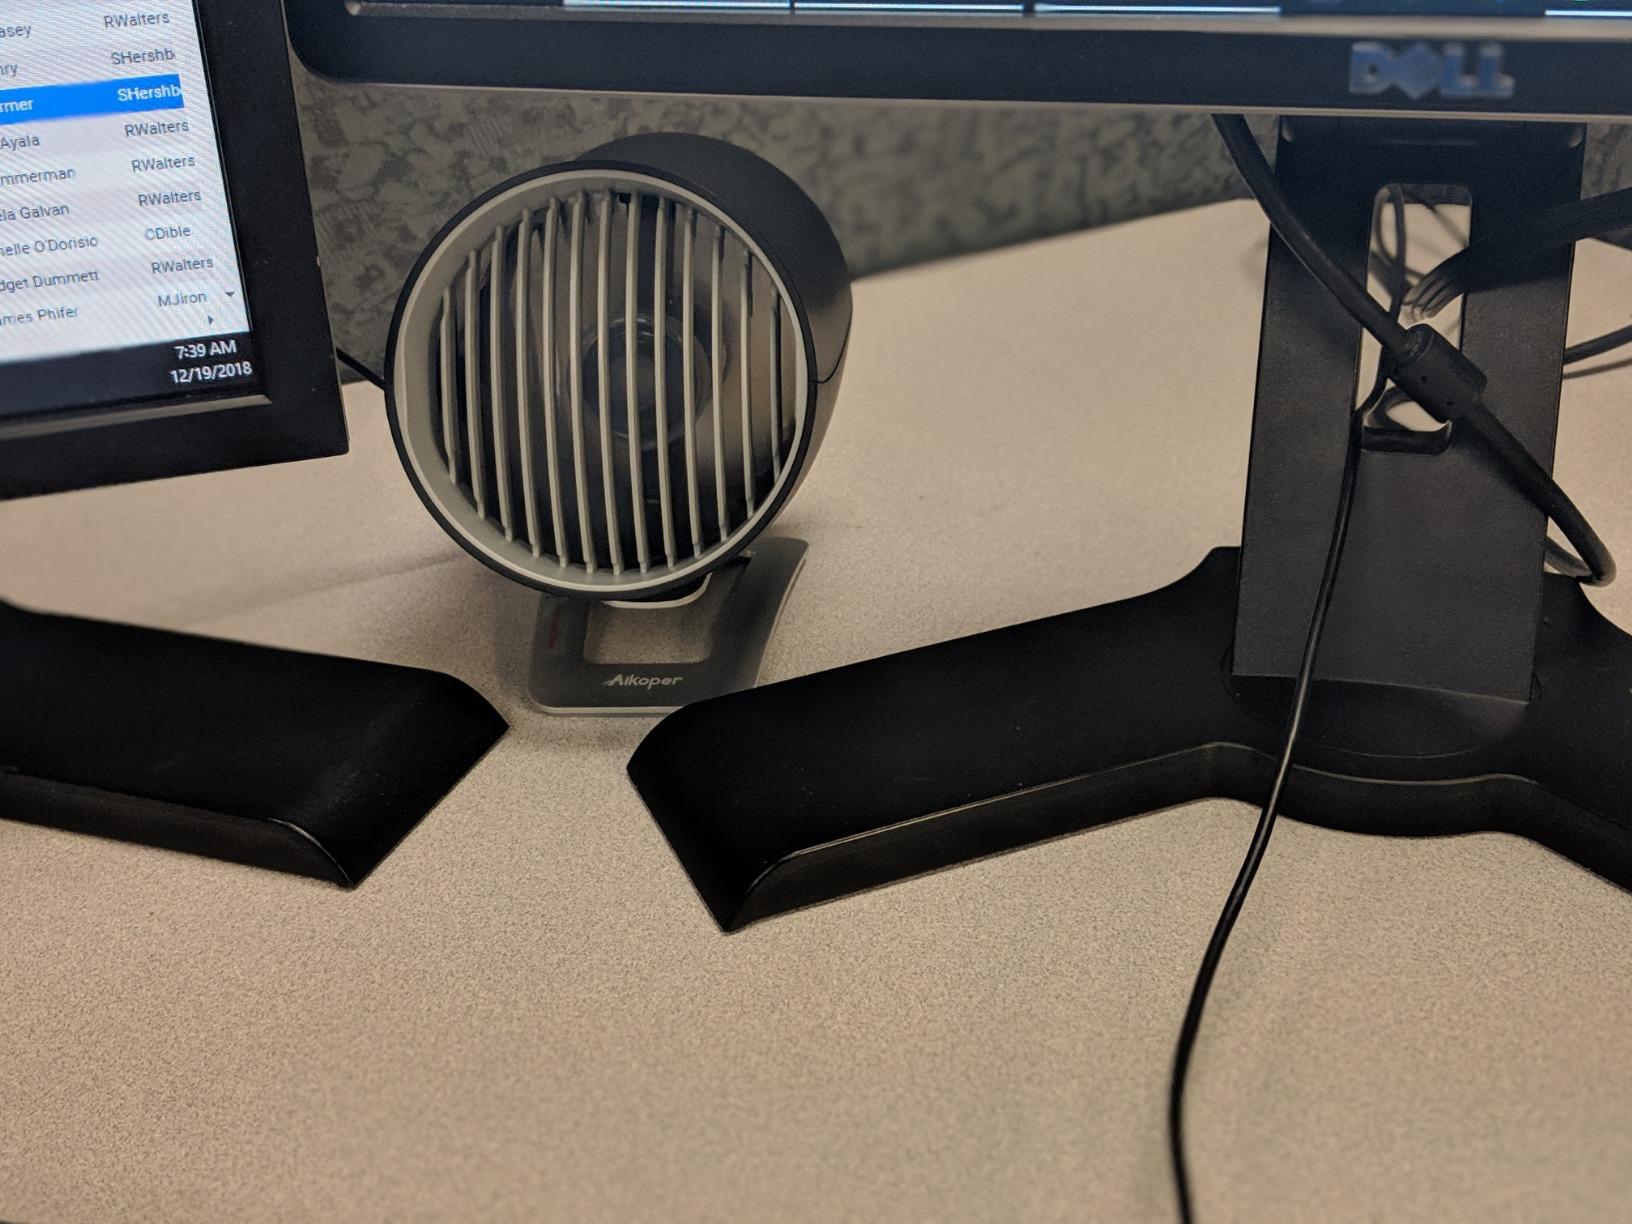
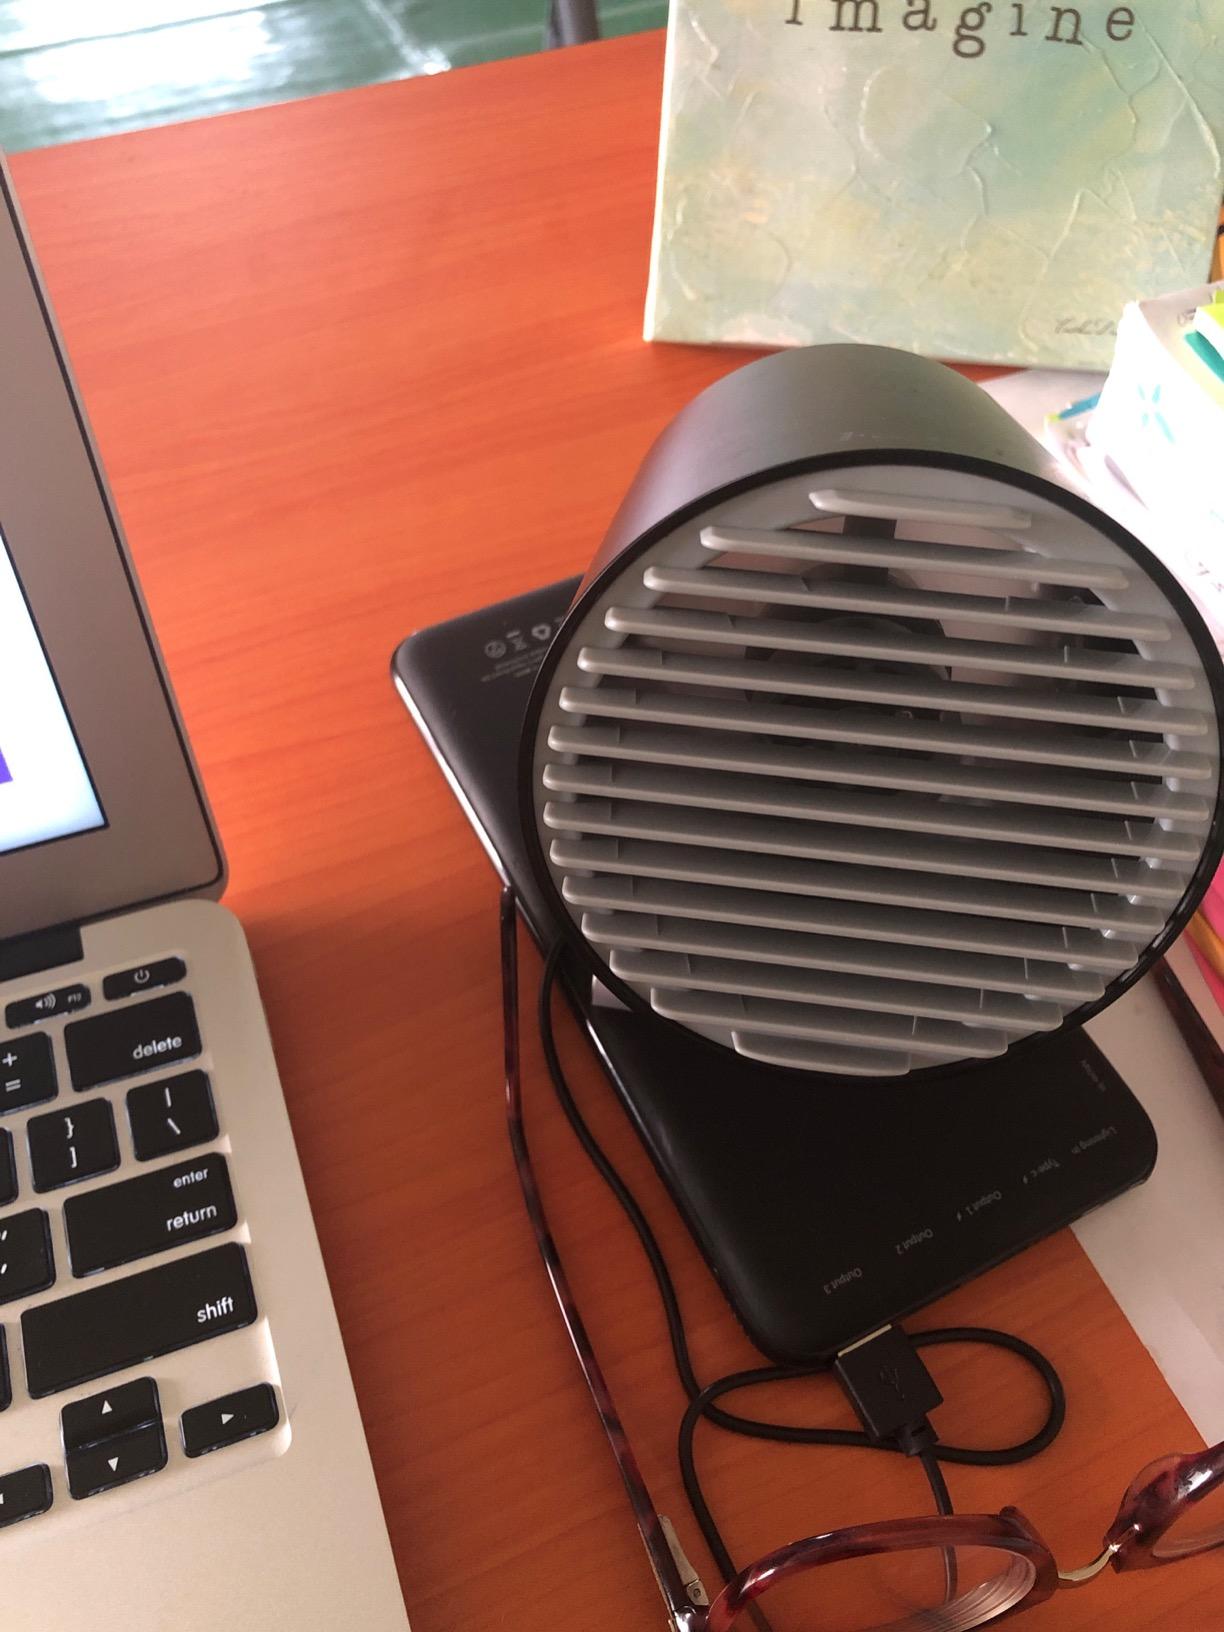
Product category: fan
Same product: no